Garmon

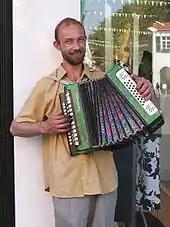
Garmon player

The garmon (from , cognate of English "harmonica"), commonly called garmoshka, is a kind of Russian button accordion, a free-reed wind instrument. A garmon has two rows of buttons on the right side, which play the notes of a diatonic scale, and at least two rows of buttons on the left side, which play the primary chords in the key of the instrument as well as its relative harmonic minor key. Many instruments have additional right-hand buttons with useful accidental notes, additional left-hand chords for playing in related keys, and a row of free-bass buttons, to facilitate playing of bass melodies.